Joseph Hedley

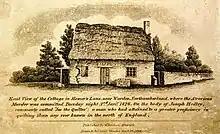
An 1826 postcard showing an illustration of "Joe the Quilter's" Cottage, "Homers house".

Joseph Hedley (also known as Joe the Quilter, – 3 January 1826) was a Quilter from Northumberland. During his life, he was renowned for his quality of craftsmanship, with his work being exported as far as America. He lived his later years on parish relief. His life was widely recorded in newspapers across the country and is most remembered due to his brutal murder, which occurred on 3 January 1826. His murderers were not found despite a large reward being offered, and the culprits remain unknown.